Mikhail Vrubel

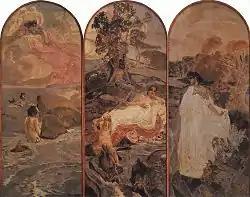
The Judgement of Paris, 1893

Mamontov's studio in Abramtsevo and Tenisheva's studio in Talashkino embodied the principles of the "Arts and Crafts movement," initially founded by William Morris and his followers. Supporters discussed a revival of Russian traditional crafts at the same time as machine fabrication contradicted the uniqueness which was the main art principle in Art Nouveau. Vrubel worked in both Abramtsevo and Talashkino. However, both of these studies differed in the aspects of art. For instance, Mamontov mostly concentrated on theatrical and architecture projects while Tenisheva focused on Russian national traditions. Abramtsevo Potter's Factory's ceramics played a significant role in the revival of maiolica in Russia. Vrubel was attracted to it because of maiolica's simplicity, spontaneity, and its rough texture and whimsical spills of glaze. Ceramics allowed Vrubel to experiment freely with plastic and artistic possibilities of the material. The lack of craftsmanship with its patterns allowed to put his fantasies into life. In Abramtsevo, Vrubel' plans were supported and brought to life by the famous ceramist Peter Vaulin.